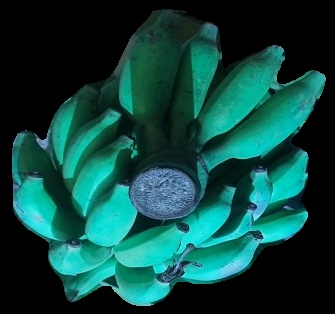
Variety: elakki-bale
Grade: grade3